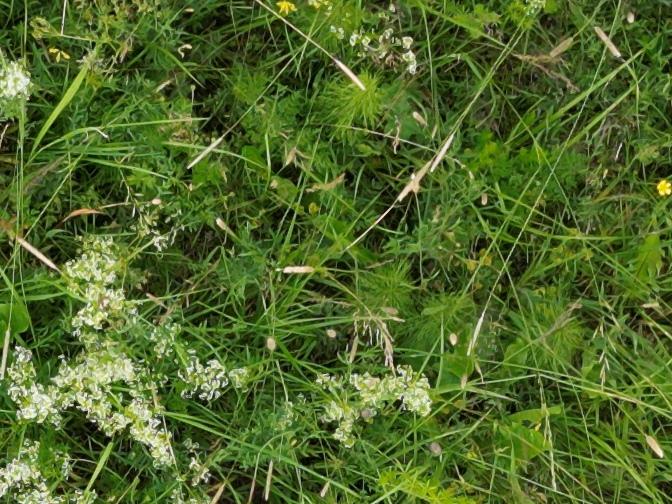
Flowers visible: yarrow flowers, yarrow flowers, yarrow flowers, yarrow flowers, yarrow flowers, yarrow flowers, yarrow flowers, yarrow flowers, yarrow flowers, yarrow flowers, yarrow flowers